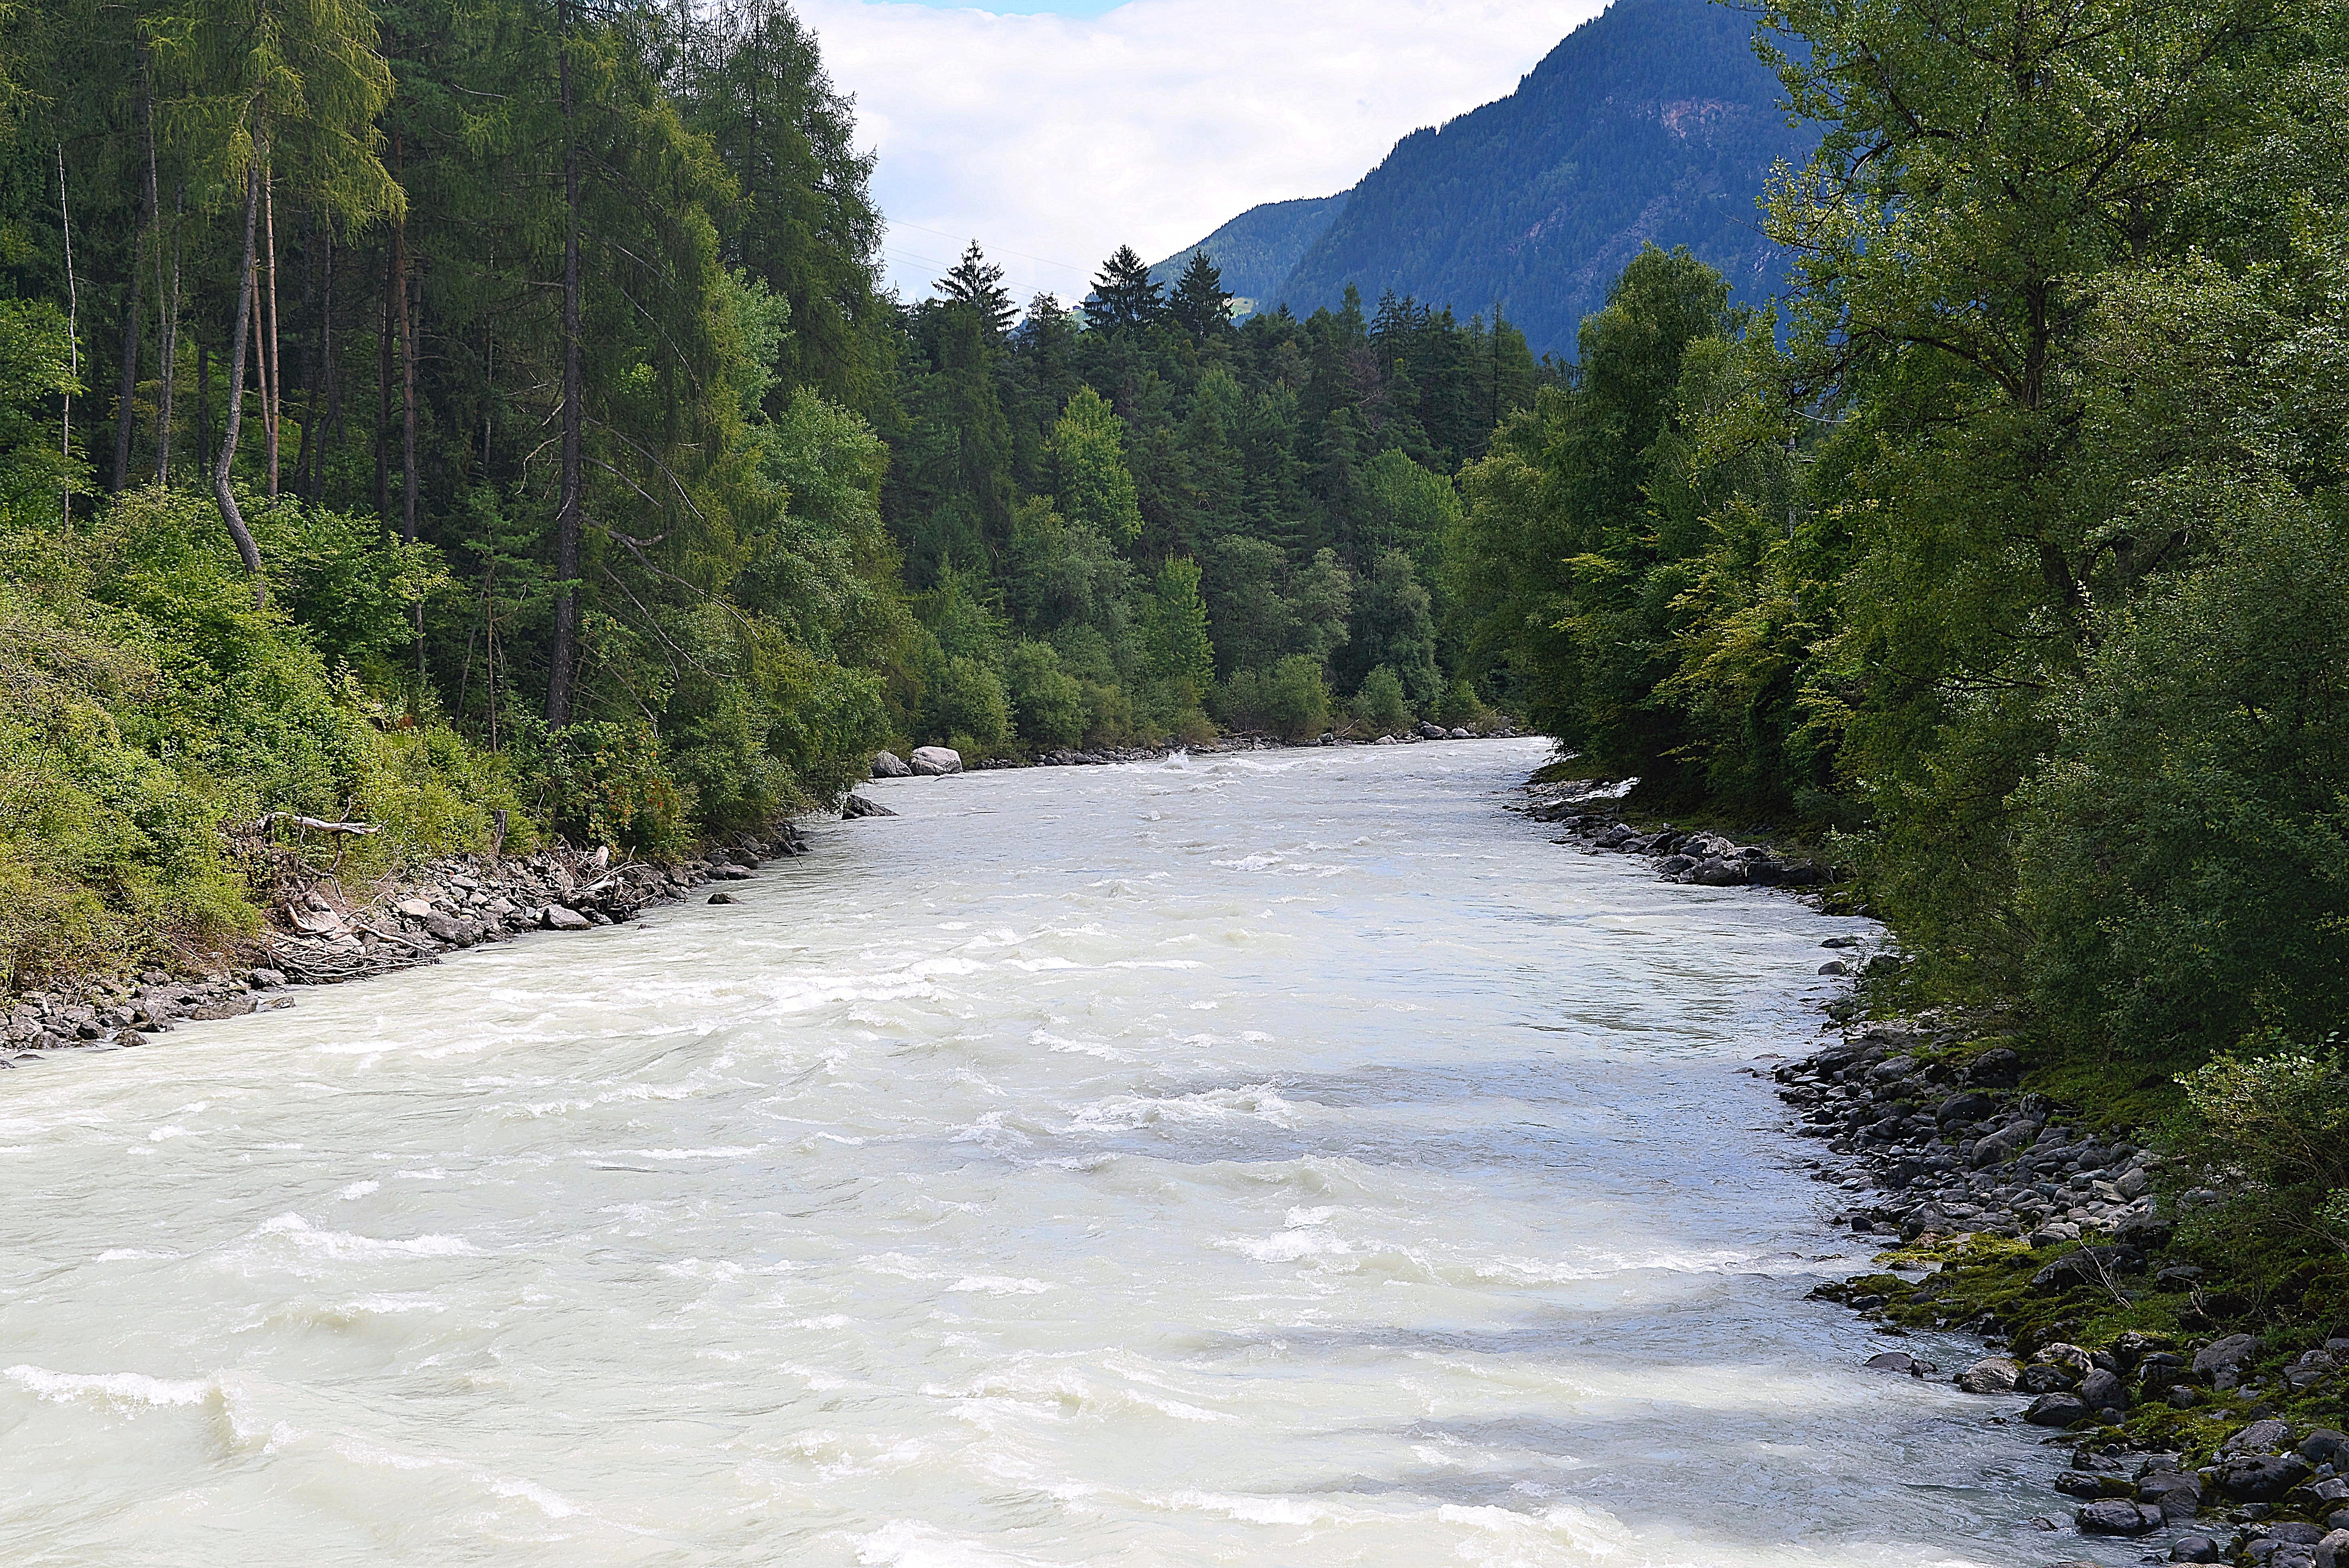
water, wilderness, mountain, lake, river, valley, stream, rapid, body of water, inn, tyrol, landform, geographical feature